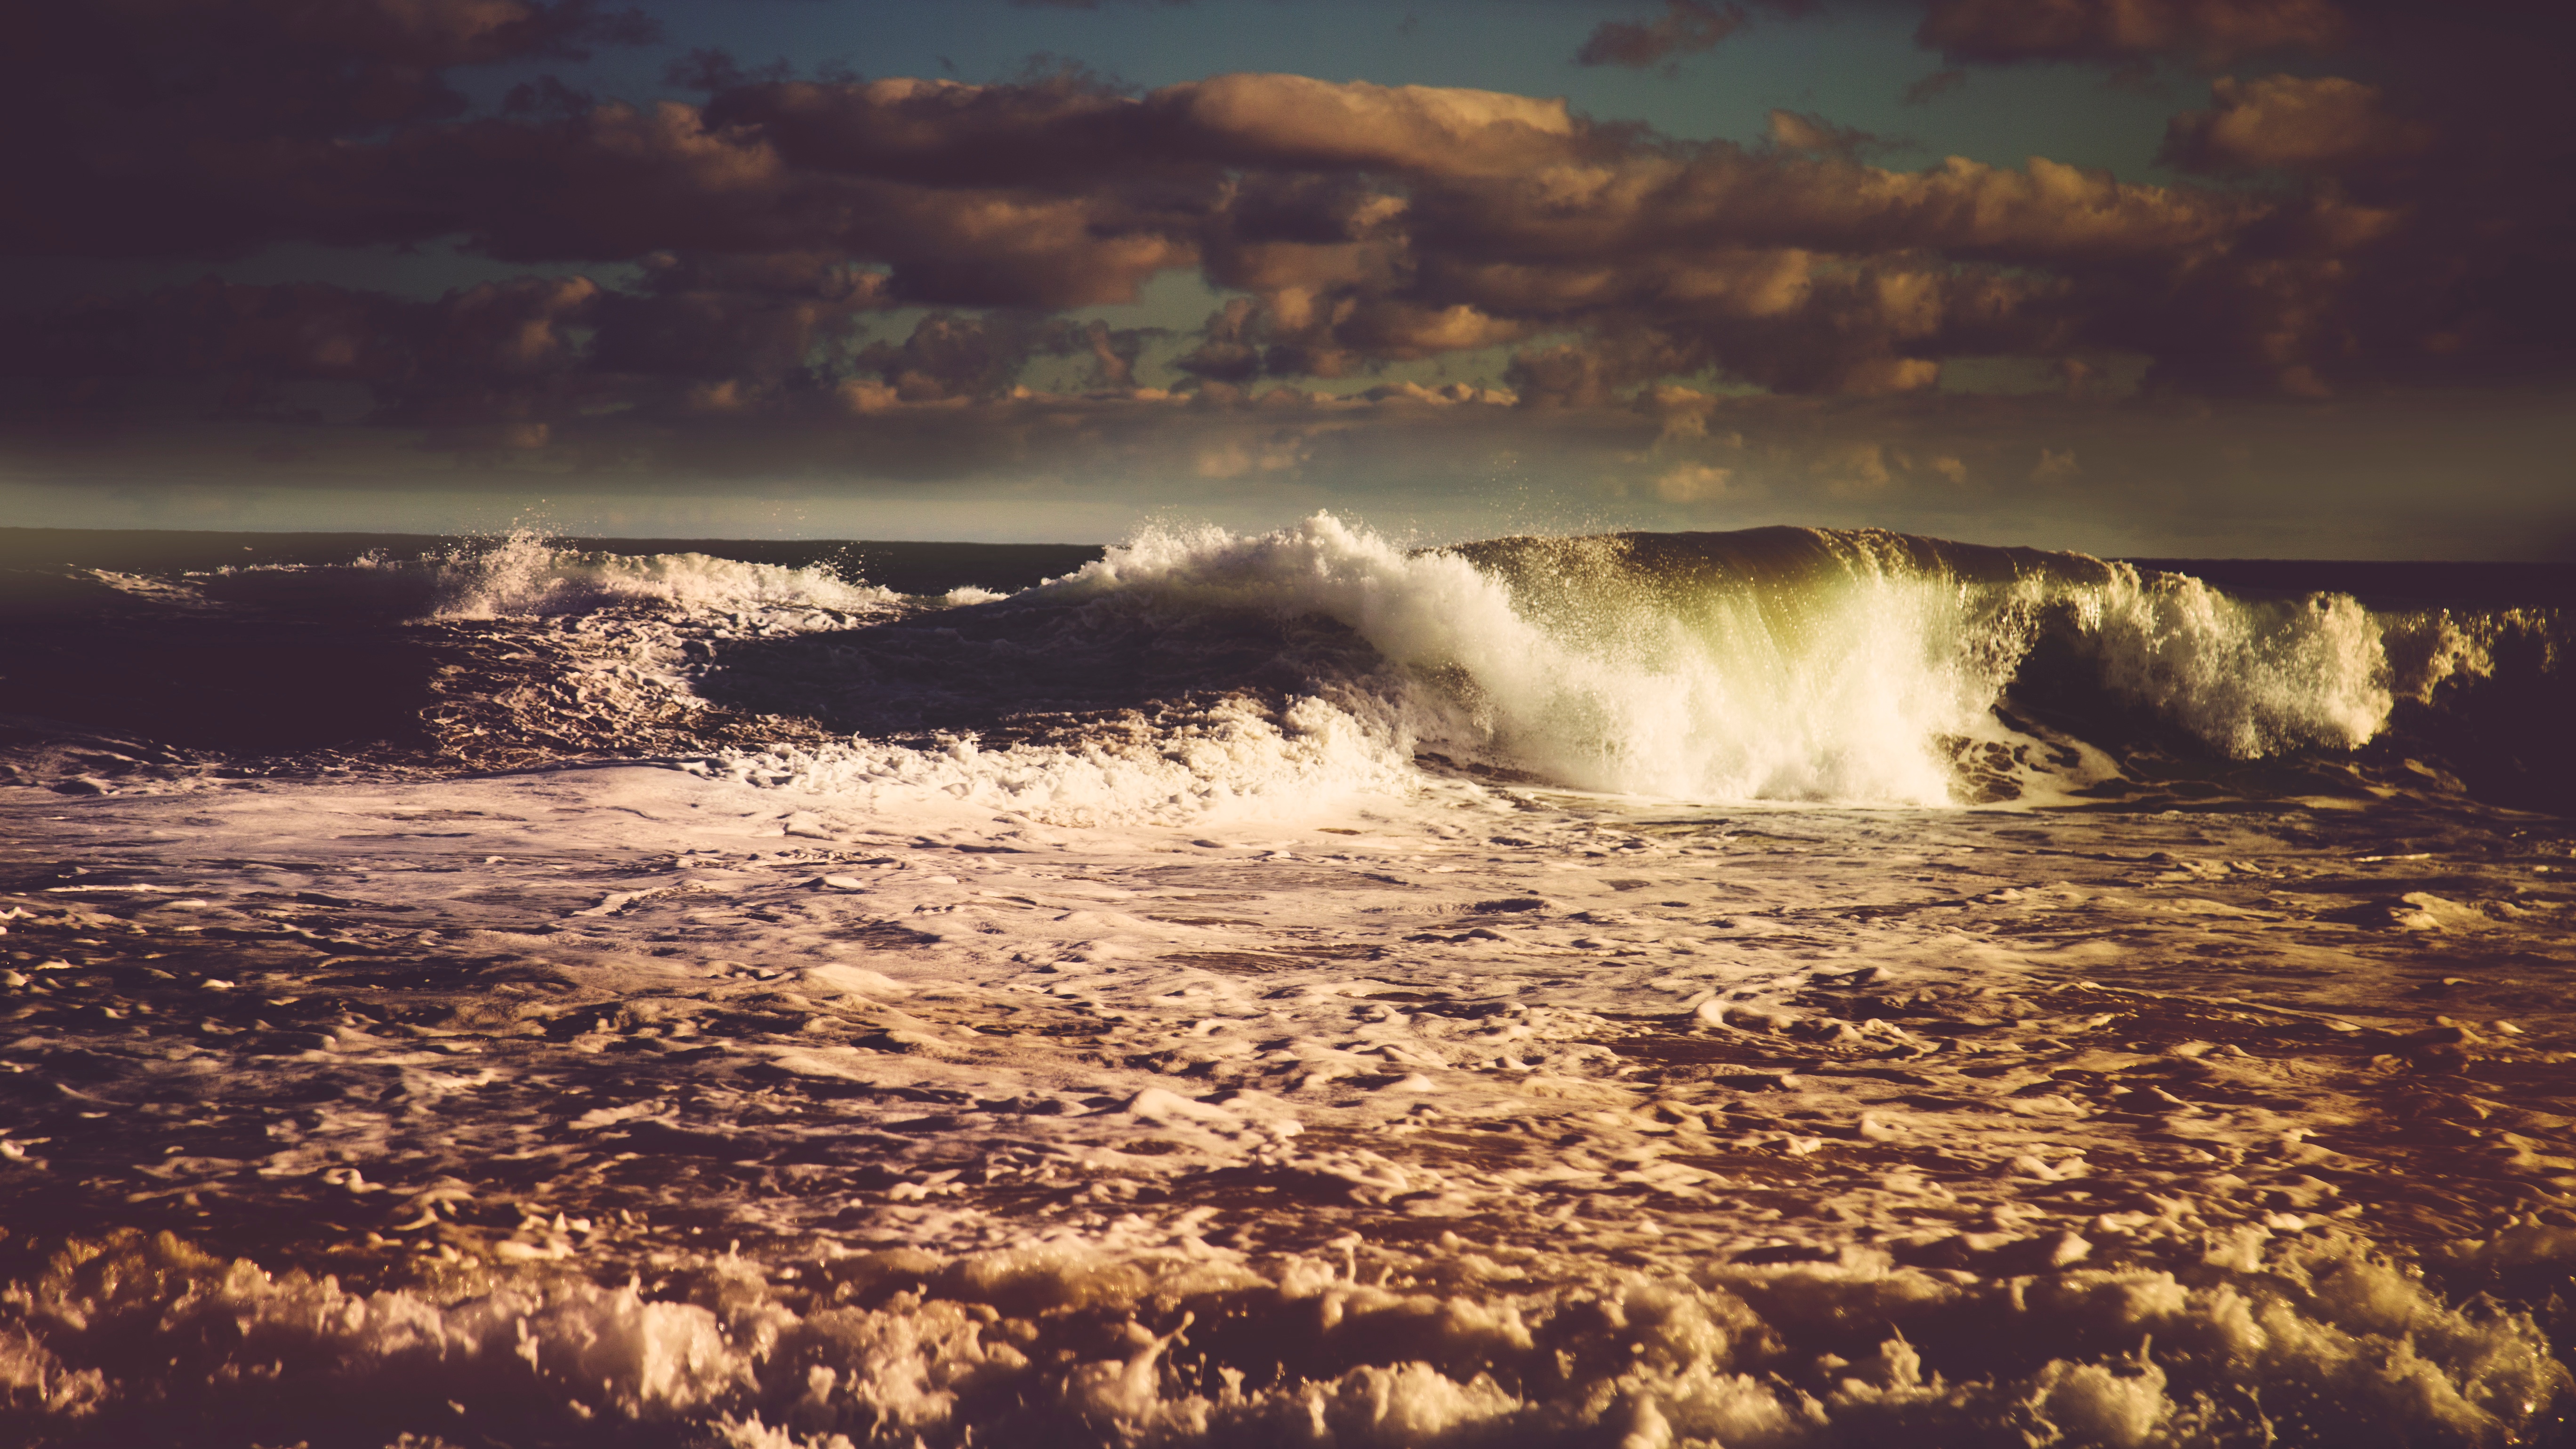
beach, sea, coast, nature, sand, rock, ocean, horizon, cloud, sky, sun, sunrise, sunset, sunlight, morning, shore, wave, dawn, atmosphere, dusk, evening, reflection, weather, atmospheric phenomenon, wind wave